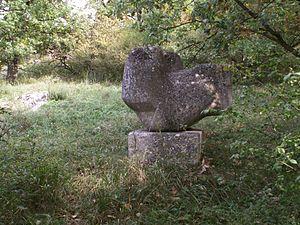
André Willequet, né le 3 janvier 1921 à Bruxelles et mort le 1ᵉʳ juillet 1998 à Uccle, est un sculpteur belge.